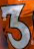
Number: 3